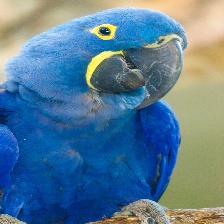
Species: HYACINTH MACAW
Scientific name: ANODORHYNCHUS HYACINTHINUS
ImageNet parent category: macaw